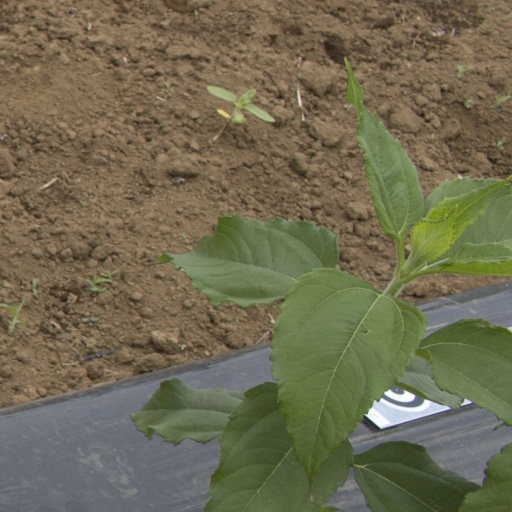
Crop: Jerusalem artichoke